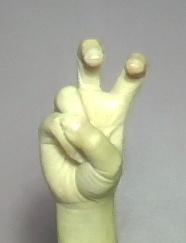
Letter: toot